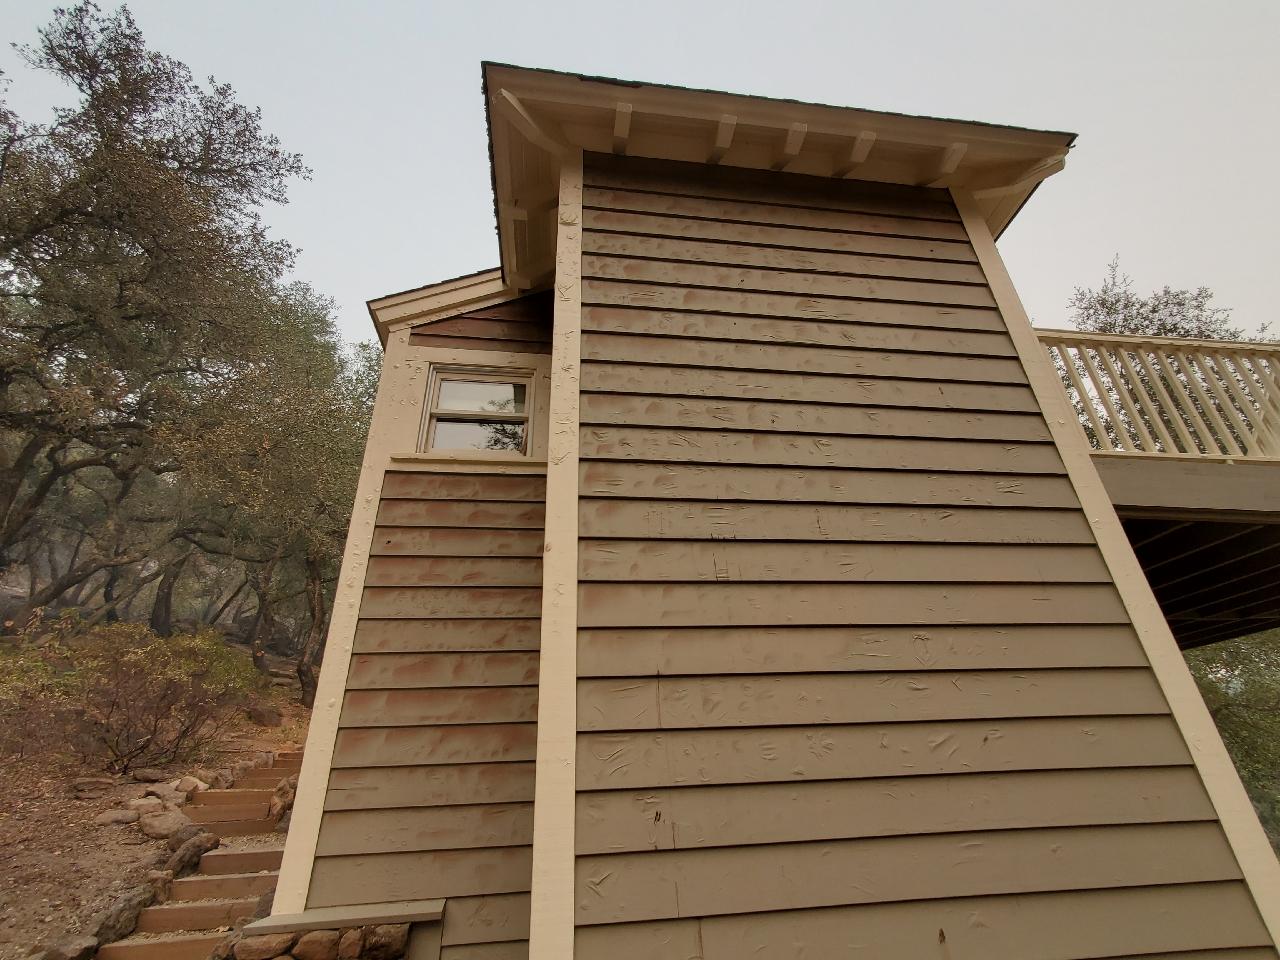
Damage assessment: affected